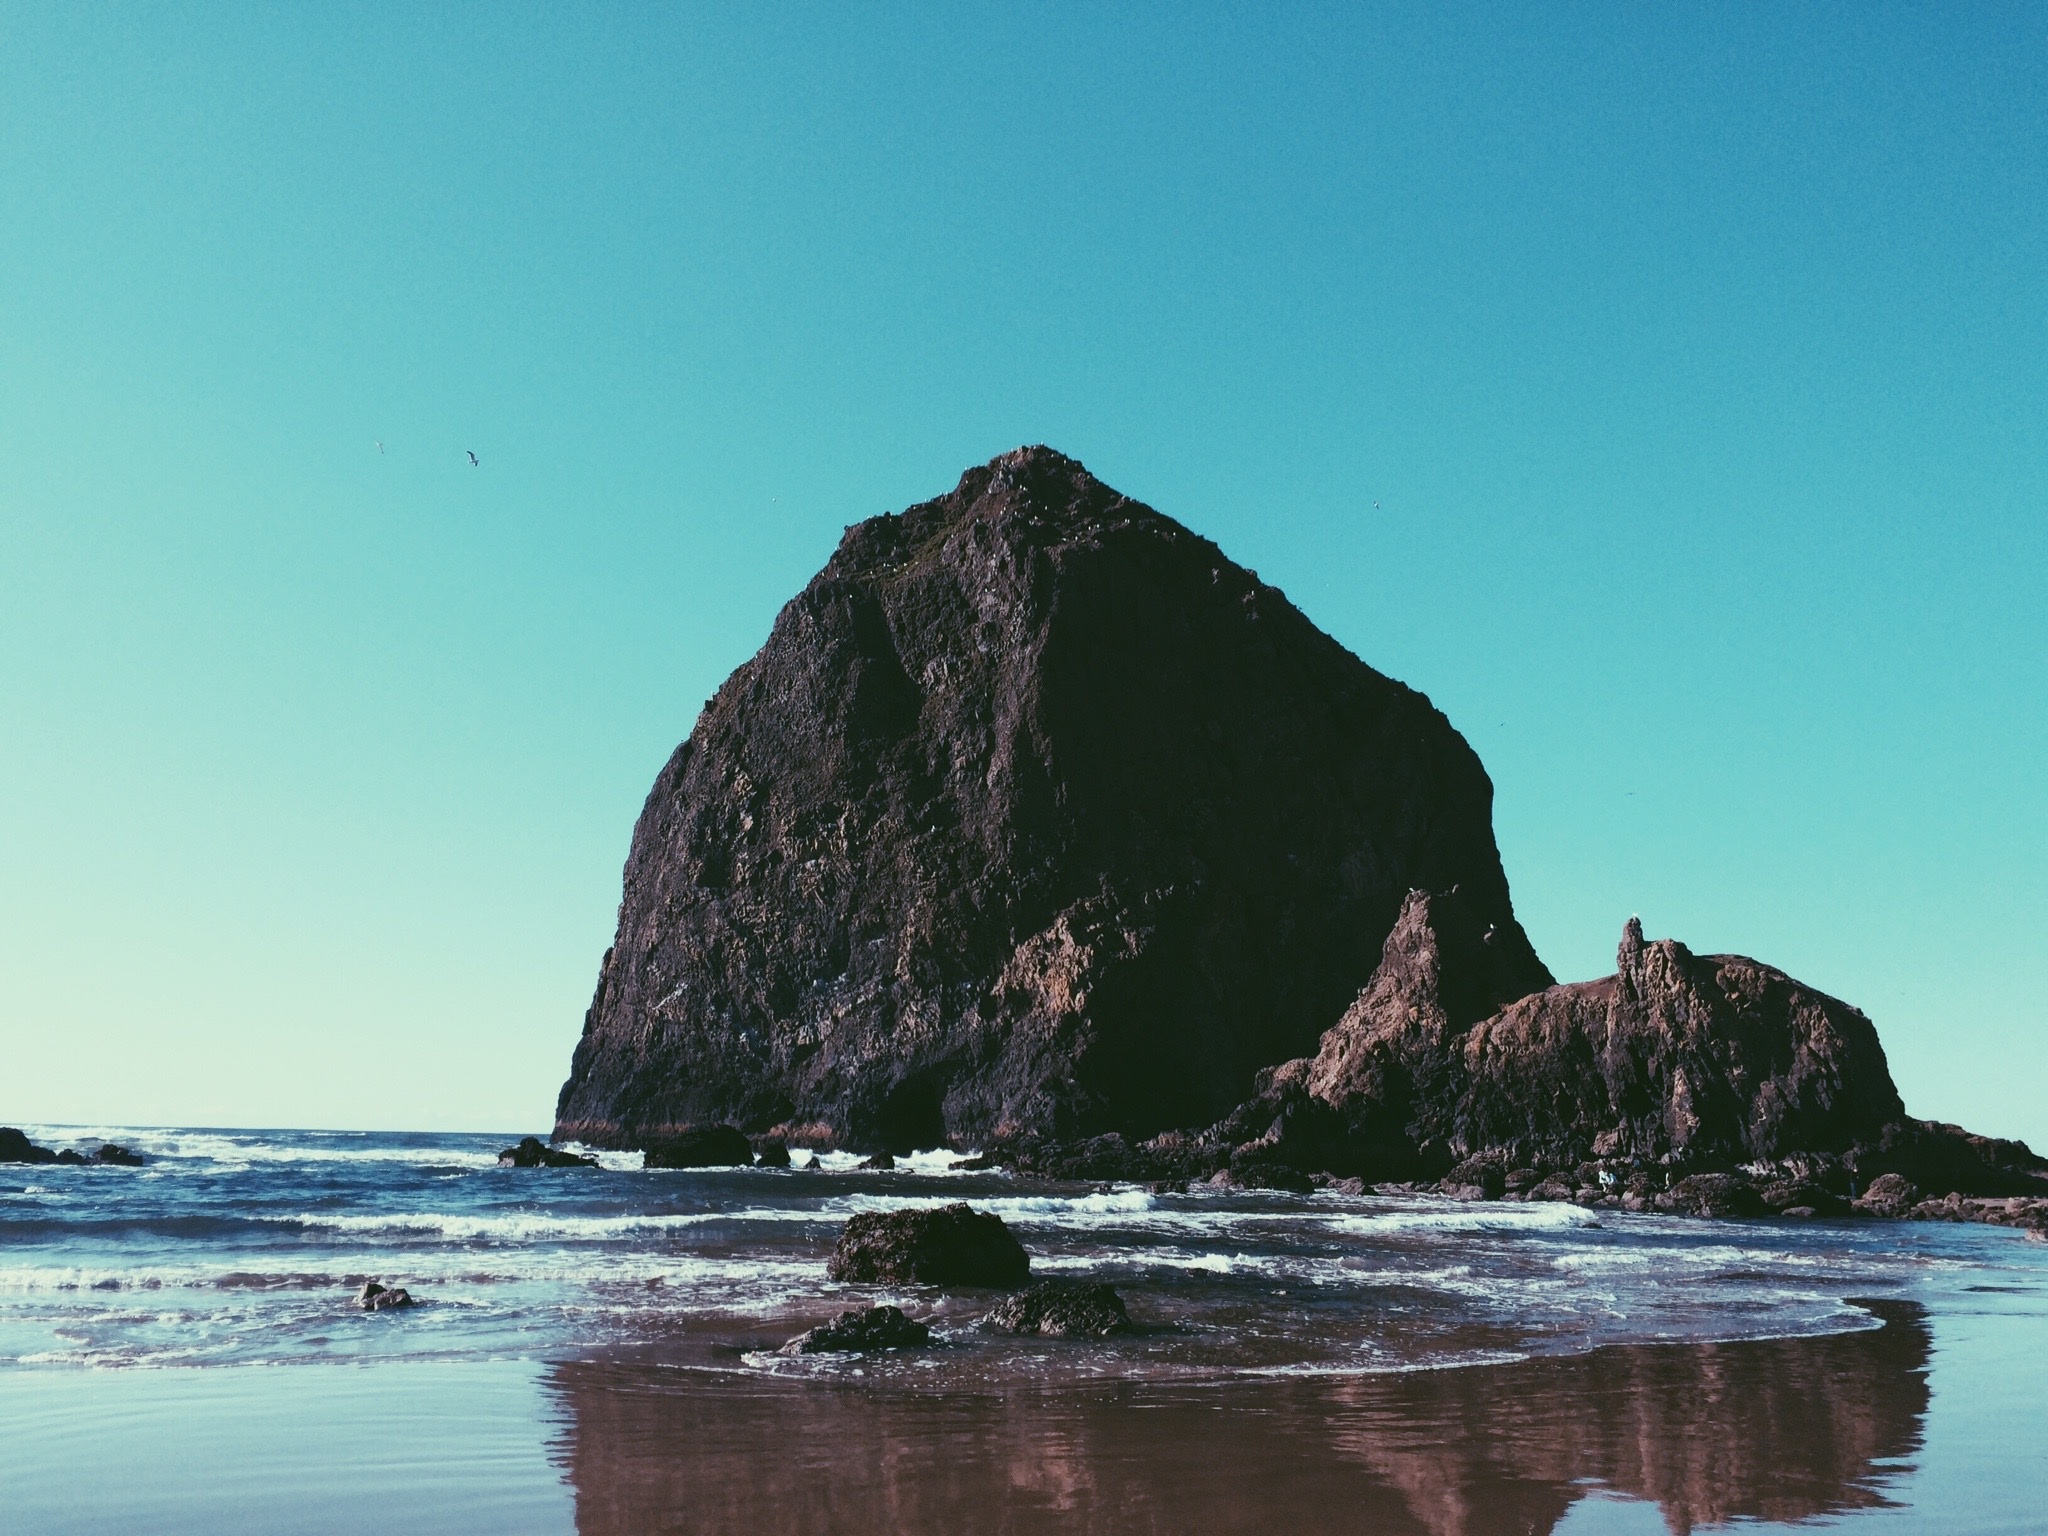
beach, sea, coast, rock, ocean, horizon, shore, wave, cliff, cove, bay, island, stack, terrain, body of water, cape, islet, landform, wind wave